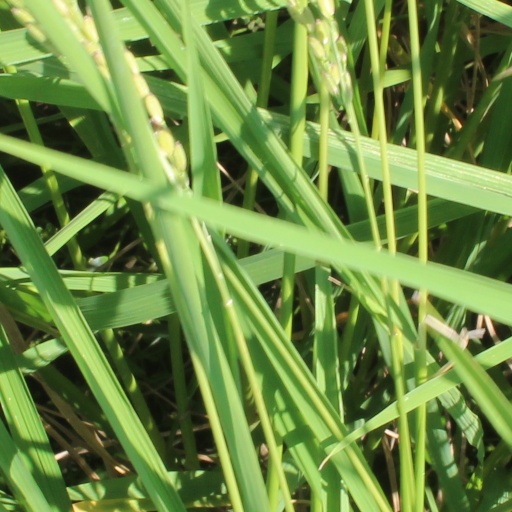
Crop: rice